Burgenlandkreis

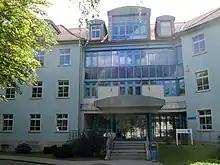
Naumburg Kreisverwaltung Burgenlandkreis

The district was established as Landkreis Burgenland by the merger of the former Burgenlandkreis and Landkreis Weißenfels as part of the reform of 2007. On 16 July 2007, the district parliament decided to change the name to Burgenlandkreis, which came into effect on 1 August 2007.